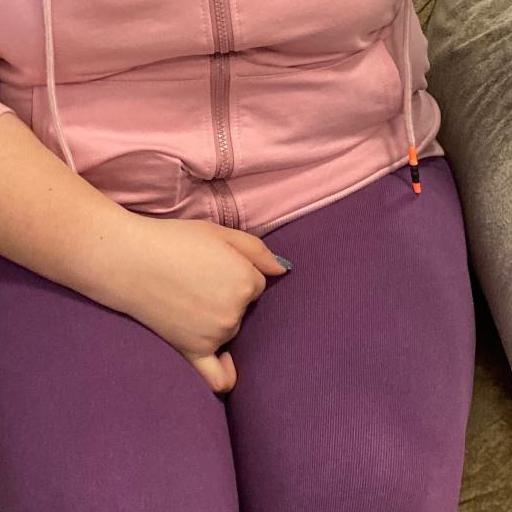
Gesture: no_gesture